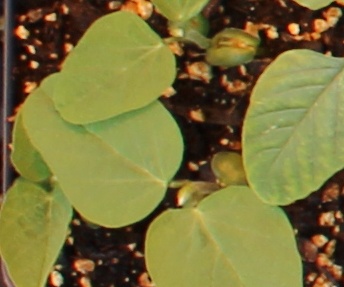
Label: Soybean